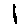
Label: 1